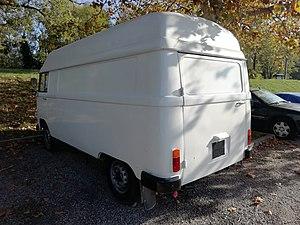
Un Harburger Transporter en 2019
La société Hanomag-Henschel-Werke GmbH véhicule plus connue sous le nom Hanomag-henschel était un constructeur de véhicules industriels, véhicules utilitaires et camions, créé à Hanovre à la suite de la fusion, en 1969, des constructeurs allemands de camions Hanomag et Henschel.